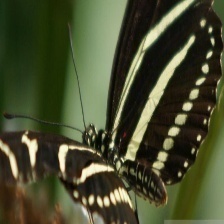
Species: ZEBRA LONG WING